German atrocities committed against Soviet prisoners of war

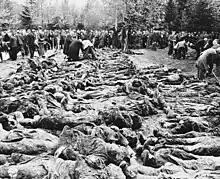
On 8 April 1945, more than 200 Soviet prisoners of war were forced to dig their own graves and murdered in Hanover-Wülfel.

Prisoners were often forced to march hundreds of kilometers on foot with no or inadequate food or water. Guards frequently shot anyone who fell behind, and the quantity of corpses left behind created a health hazard. Sometimes Soviet prisoners were able to escape due to inadequate supervision. The use of railcars for transport was often forbidden to prevent the spread of disease, though open cattle wagons were used after October 1941, which resulted in the death of some 20 percent of passengers due to cold weather. A figure of 200,000 to 250,000 deaths in transit is provided in Russian estimates.